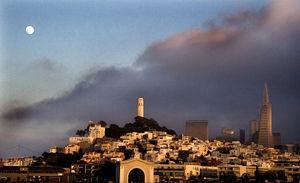
Telegraph Hill est un quartier de San Francisco, en Californie. Il est bâti sur les pentes de la colline éponyme, au sommet de laquelle, à 83 mètres, est construite la Coit Tower.